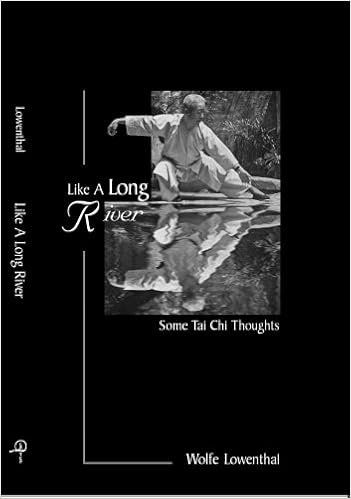
Like a Long River
Category: Books
About the Author Born in 1939, Wolfe Lowenthal has worked as an anti-war activist, typesetter and screenwriter. In 1967 he began studying Taichichuan with Professor Cheng Man-ching, eventually becoming an assistant. Lowenthal's Long River Tai Chi school has locations in New York, Massachusetts, Vermont, Scotland and Spain.
Features: The Third in a series of Tai Chi books, written by the well-known student of Cheng Man-ching, Wolfe Lowenthal, author of "There are No Secrets" and "Gateway to the Miraculous."